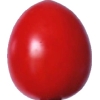
Label: tomato_cherry_red